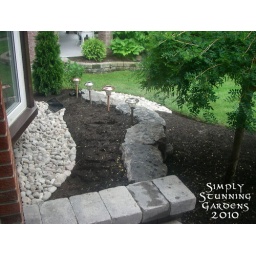
Dry river bed in process of being installed.